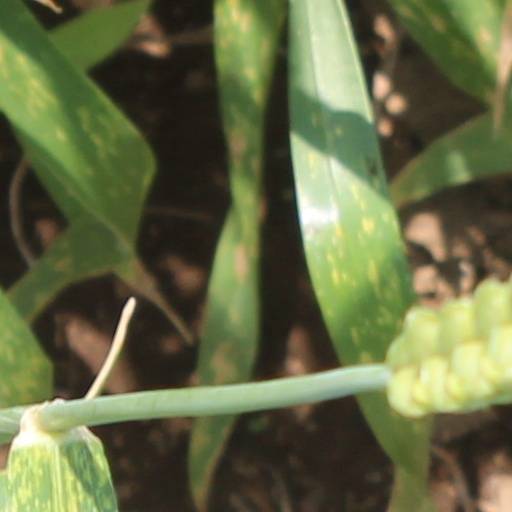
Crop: wheat